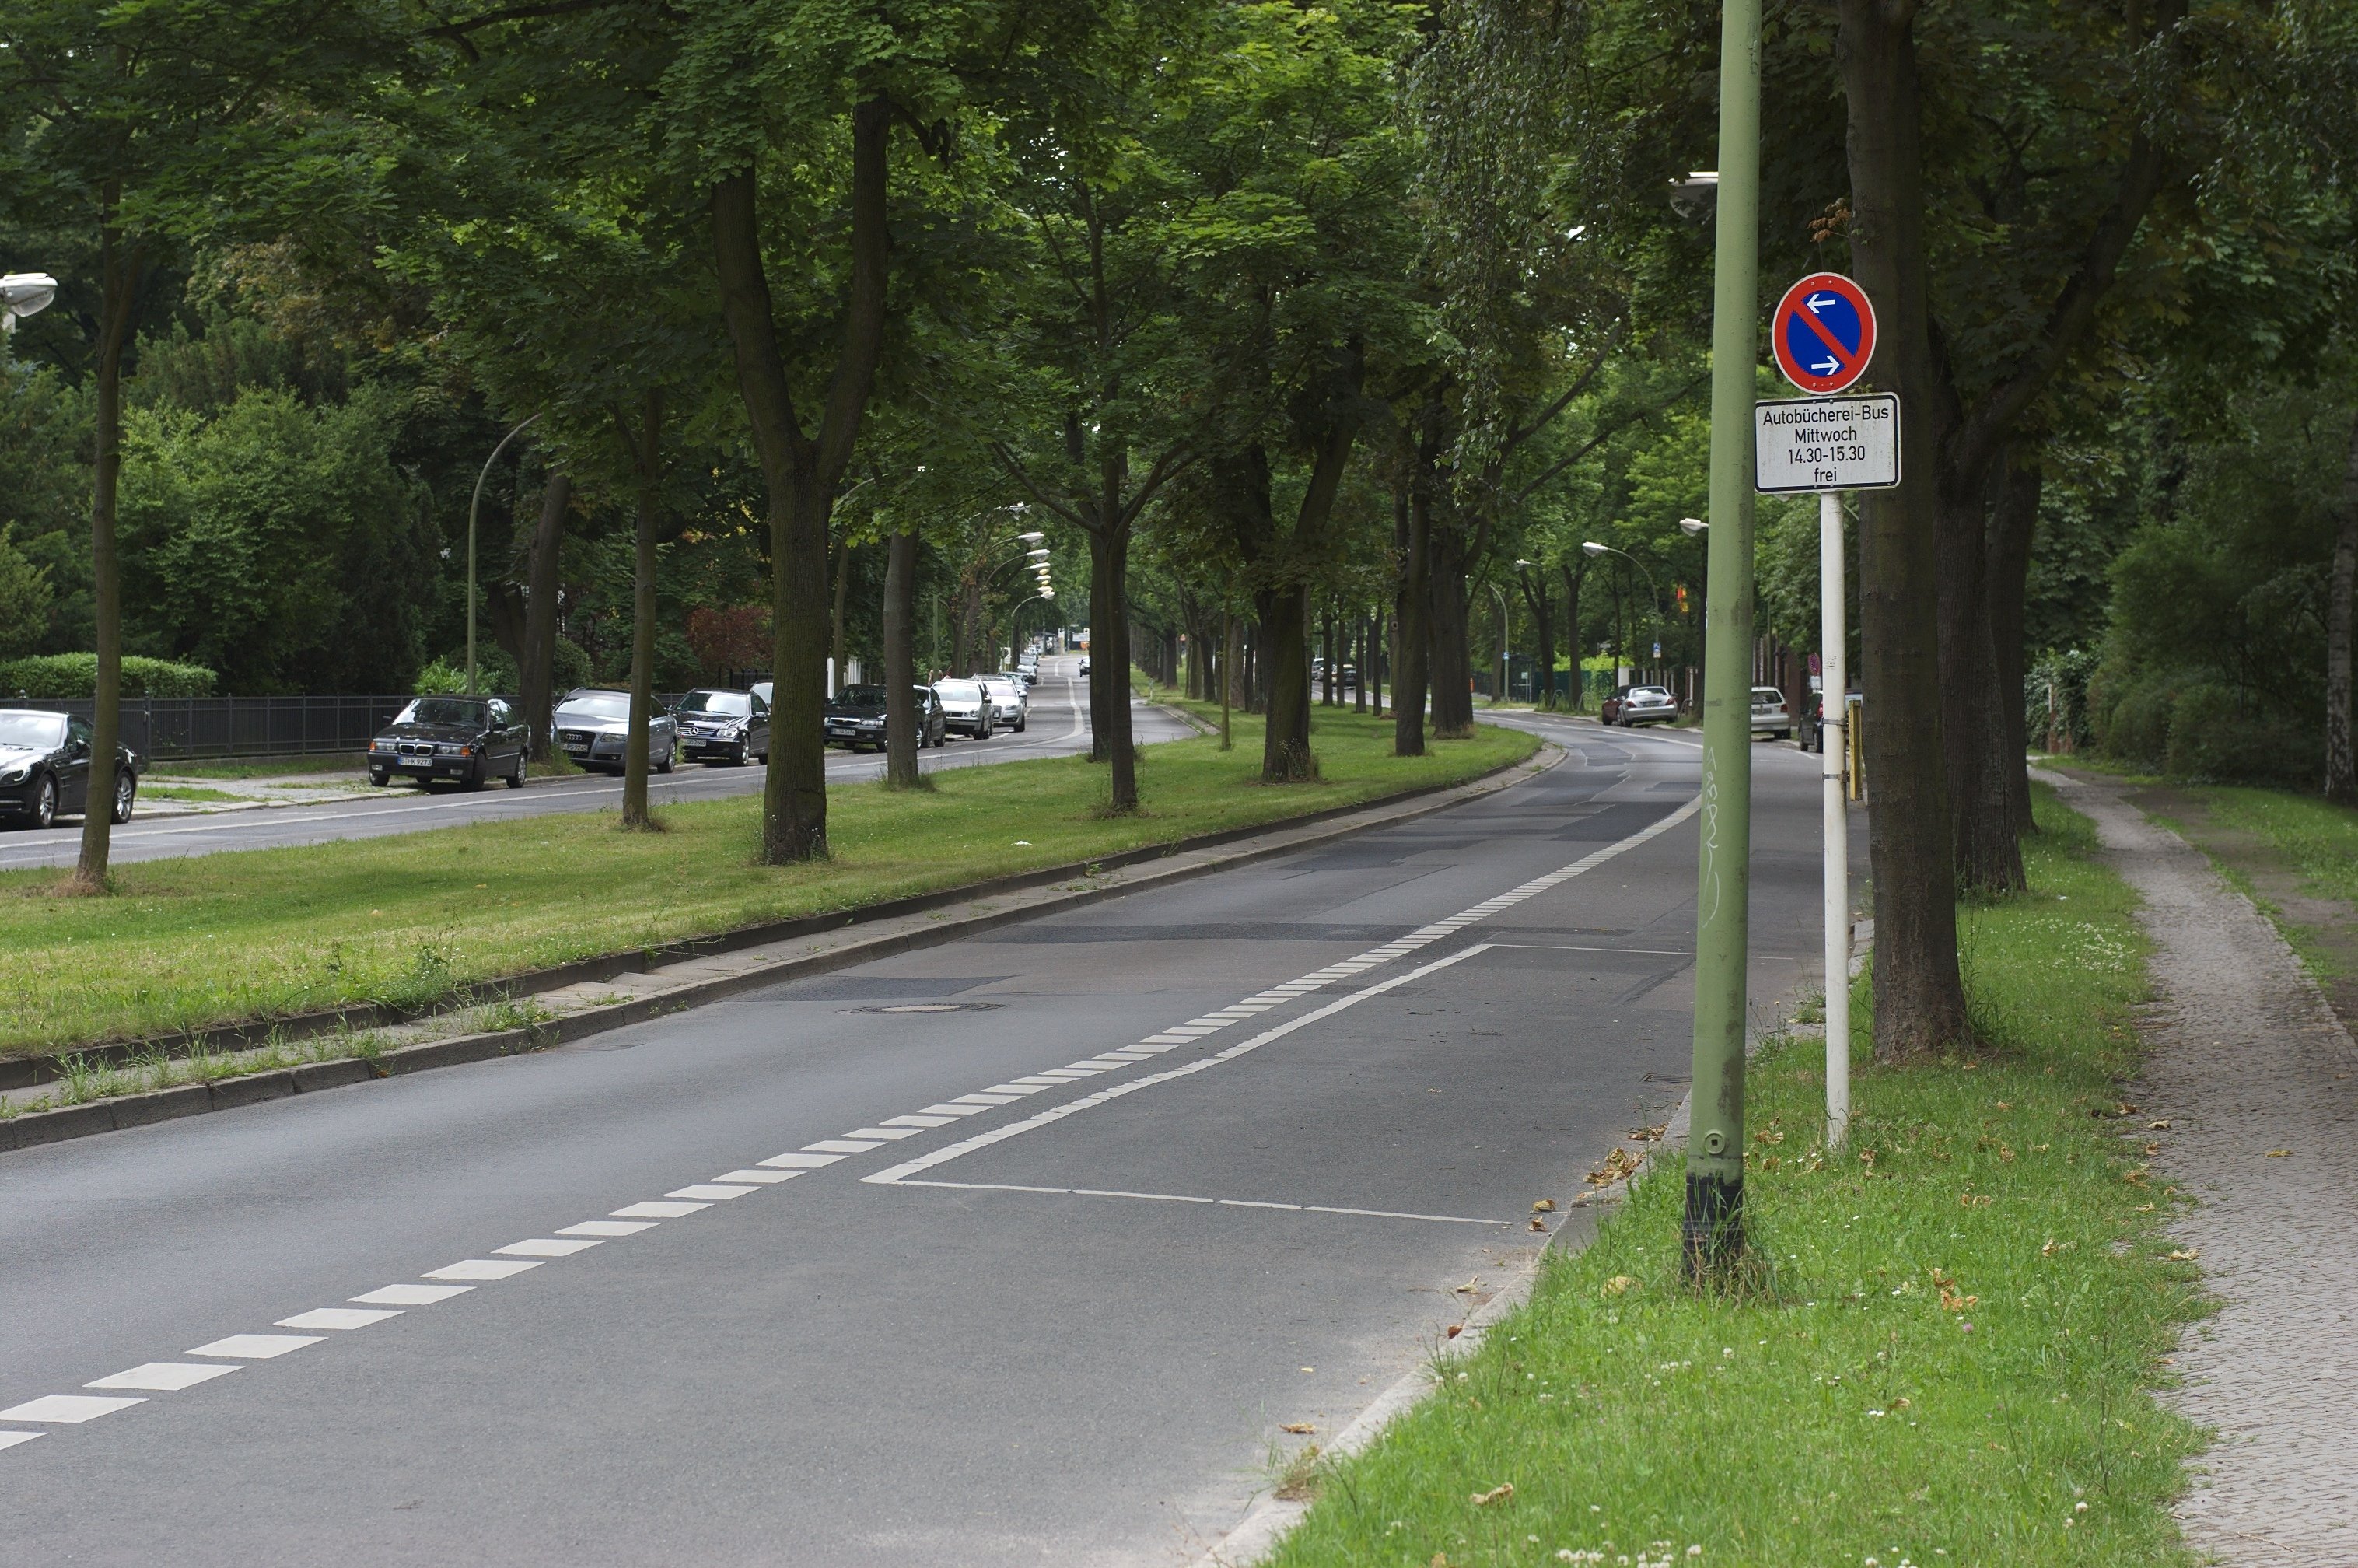
tree, pedestrian, road, street, sidewalk, highway, transport, suburb, vehicle, lane, lighting, 2012, f14, infrastructure, rawtherapee, germany, deutschland, berlin, pentax, lenstagged, steffenzahn, guessedberlin, gwbthmlamp, k100d, justpentax, iamflickr, cosina, voigtlander, 58mm, nokton, cosinavoigtlnder, 58mmf14, 58mm14, nokton58mmf14slii, 58mmf14nokton, traffic sign, road surface, residential area